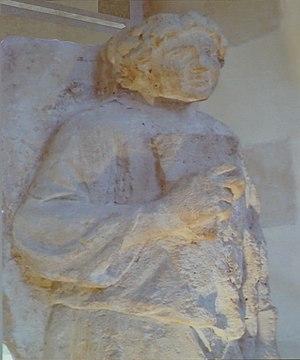
au musée saint remi.
L avenue de Laon est une voie de la commune de Reims, située au sein du département de la Marne, en région Grand Est.